List of tourist attractions in Kuala Lumpur

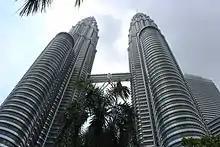
Petronas Towers

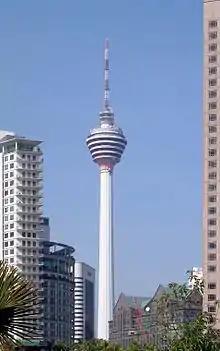
Kuala Lumpur Tower

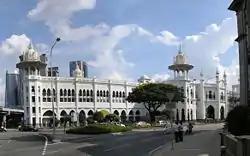
Kuala Lumpur Railway Station

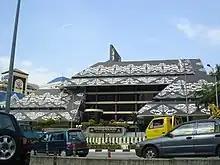
National Library of Malaysia

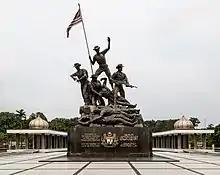
National Monument

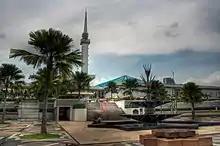
National Mosque of Malaysia

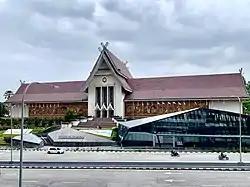
National Museum

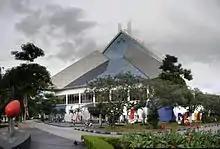
National Visual Arts Gallery

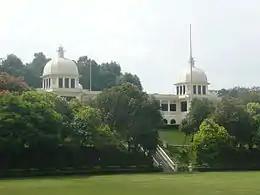
Royal Museum

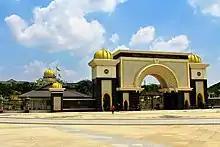
Istana Negara of Malaysia

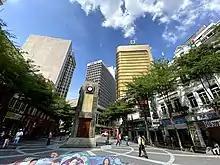
Medan Pasar (Old Market Square)

This is the list of tourist attractions in Kuala Lumpur, Malaysia.